Aruvikkara Dam

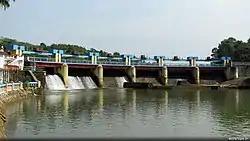
Aruvikkara Dam with its shutters opened

Recently a bottling plant was established on the shores of the Aruvikkara dam utilizing water from the Reservoir. This project is from Kerala Irrigation Infrastructure development corporation ltd. (KIIDC) After different stages of water filtration and treatments the water is bottled for consumption.